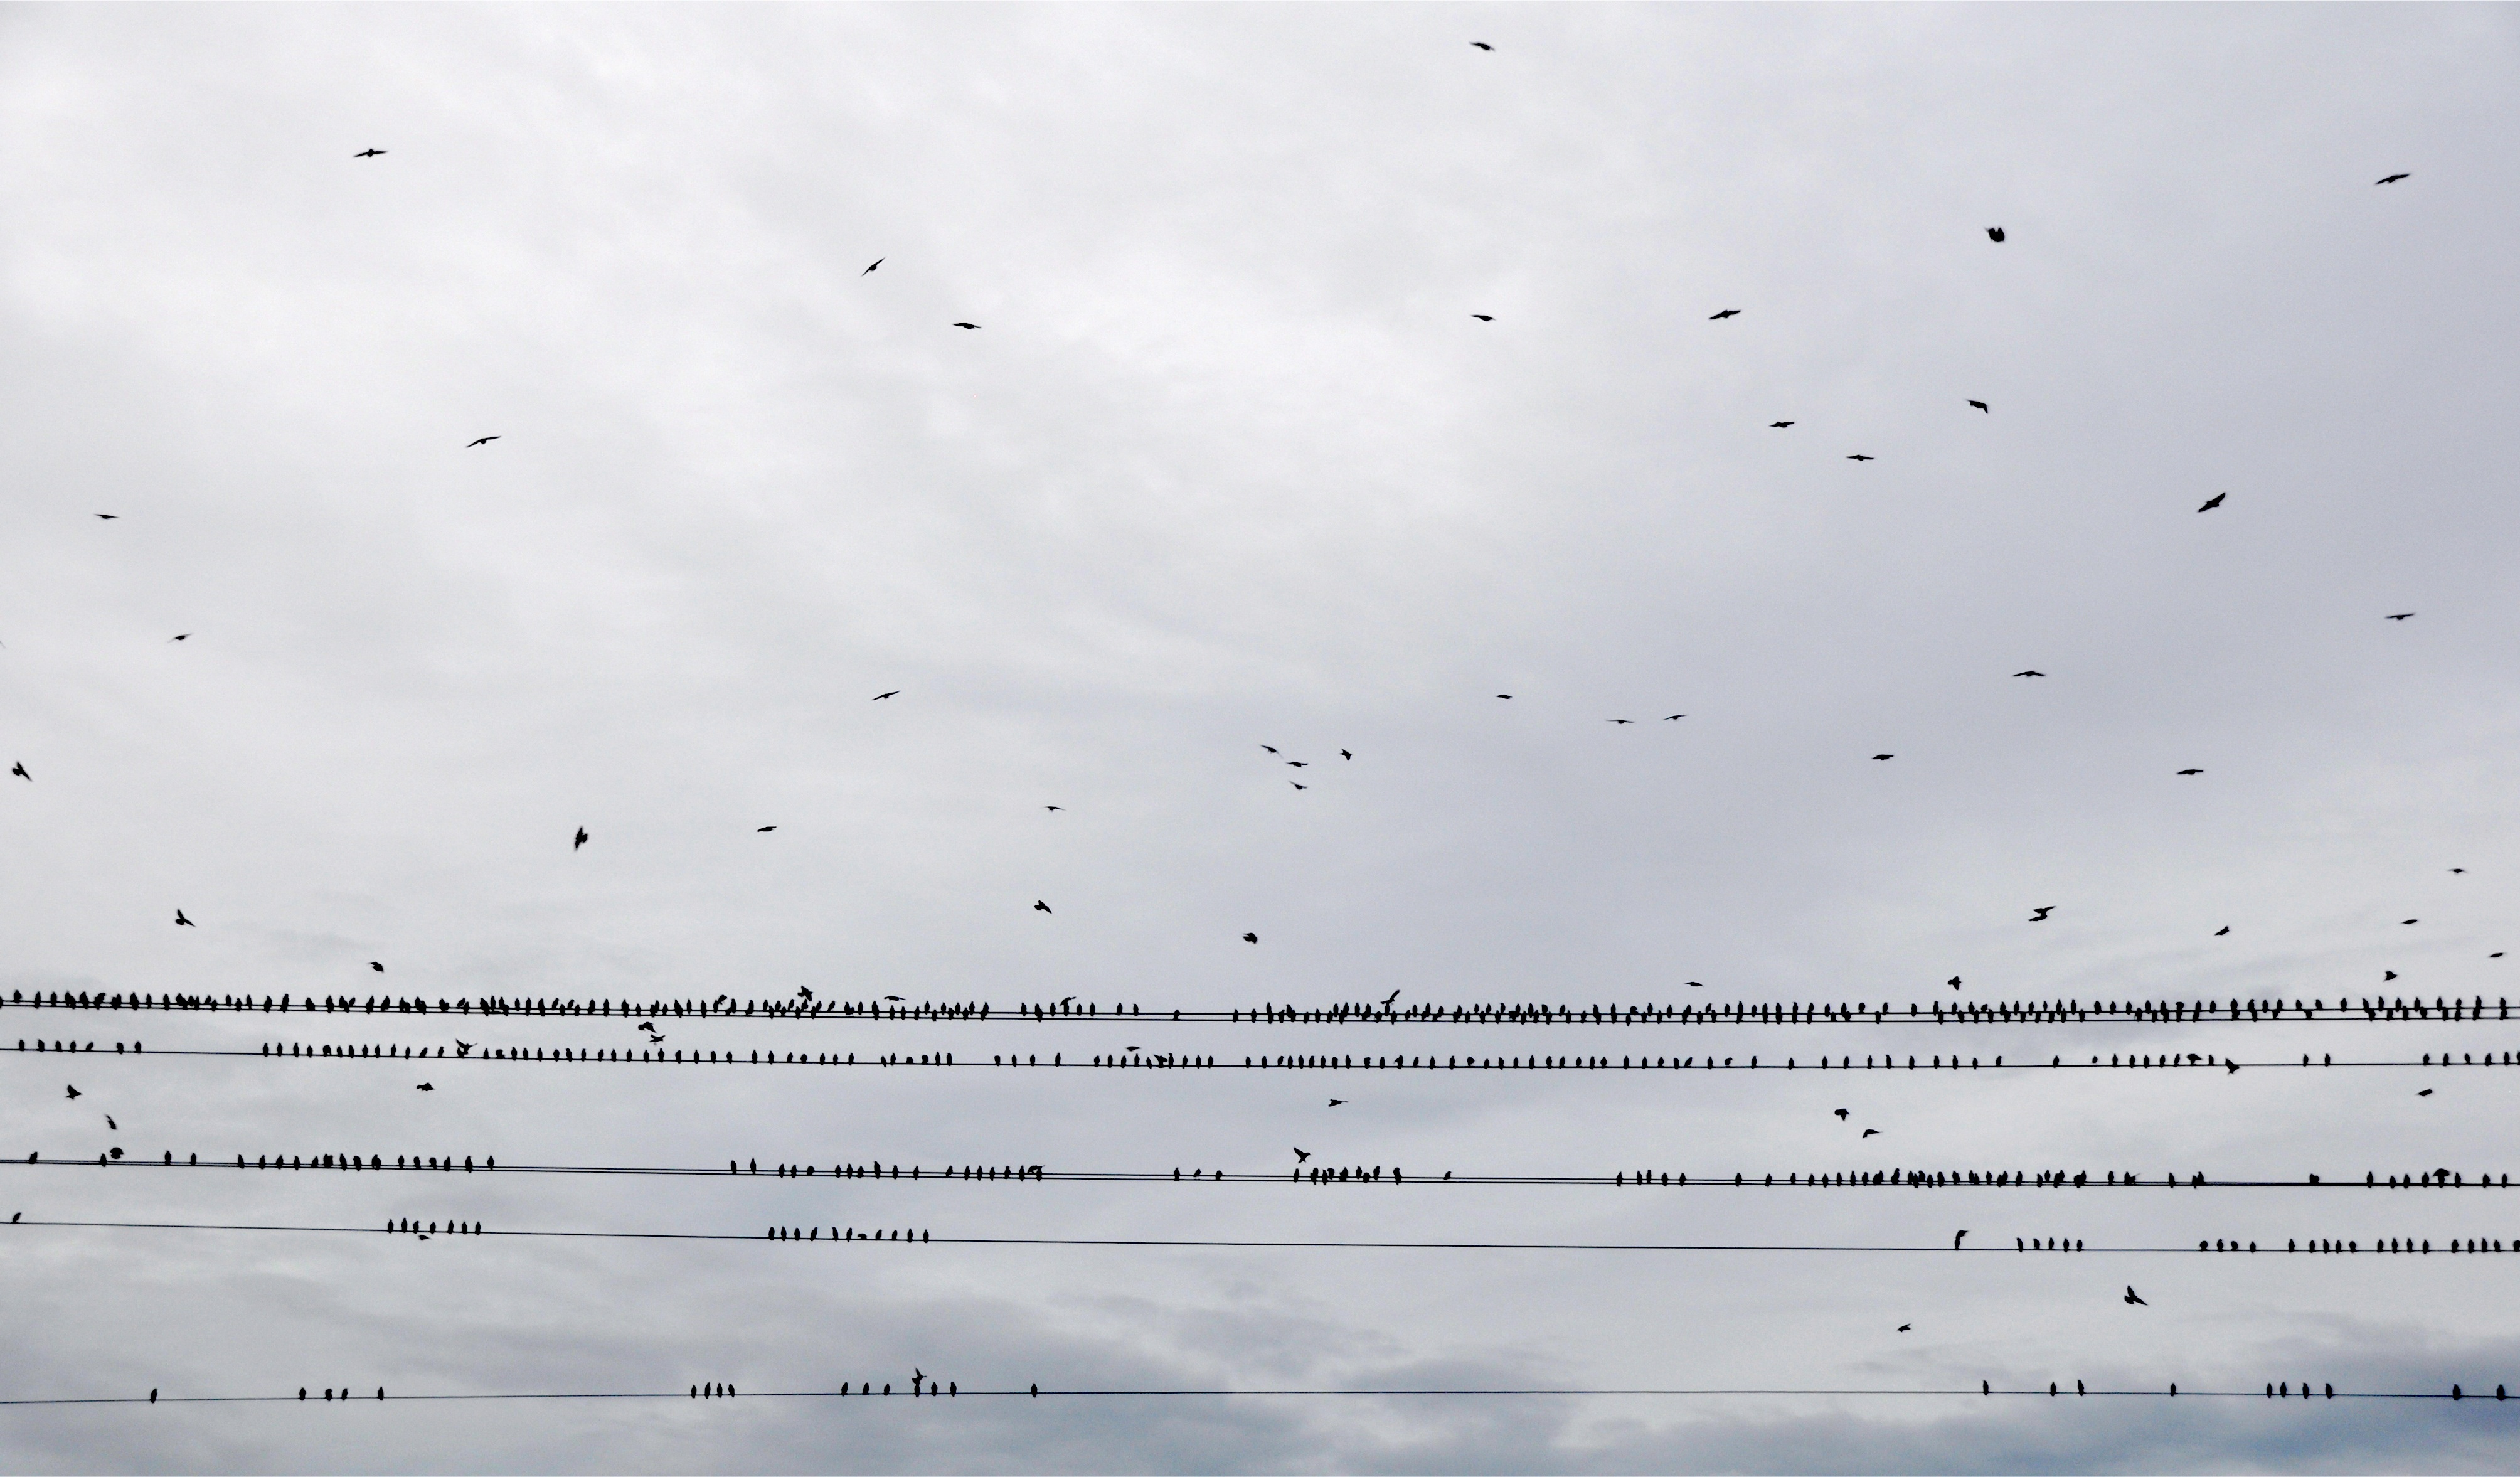
bird, wing, sky, flock, fly, line, high voltage, current, birds, clouds, many, the sky, power lines, bird migration, quantitative, swarm, flock of birds, bird flight, atmosphere of earth, animal migration